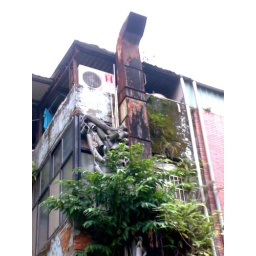
taipeiold house near nan-yang street